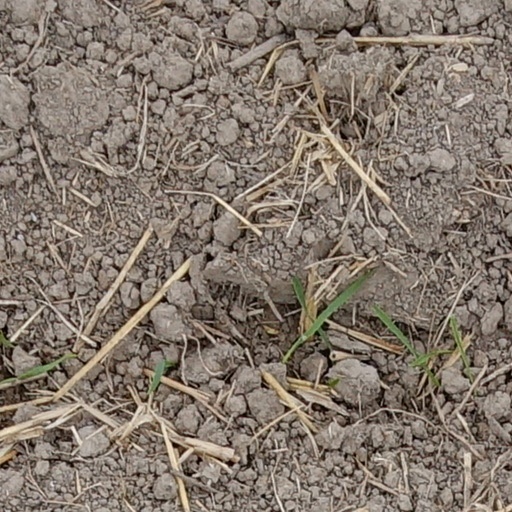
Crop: wheat